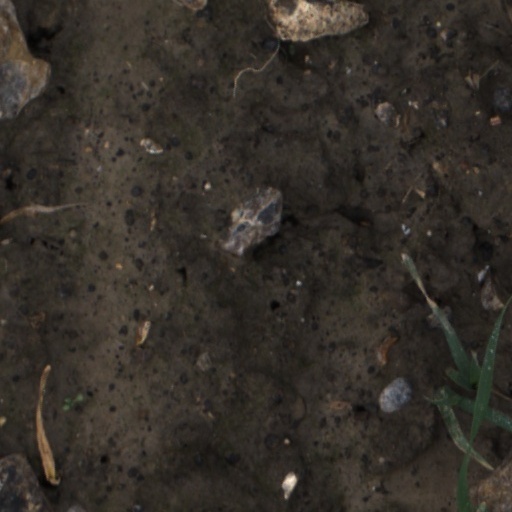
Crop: wheat